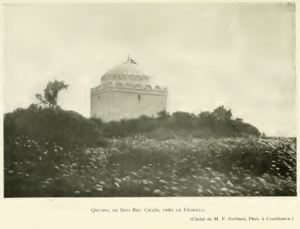
Koubba de Sidi Bou Chaïb
La tribu Zenata est une tribu berbère zénète dont le territoire s'étend dans la plaine de la chaouïa marocaine, au nord-est de l'actuelle Casablanca incluant la ville de Mohammedia. Elle se compose historiquement de 8 fractions : Les Oulâd Sidi' Ali, les Khalta, les Oulâd Hedjala, les Oulâd Sidi' Ali, Oulâd Màza, les Berada, les Beni Meghith et les Ghezouân.